January 2020 Quetta bombing

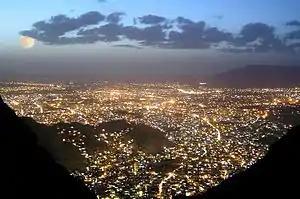
Quetta, capital of Baluchistan, Pakistan, at night

On 10 January 2020, a suicide bombing inside a Taliban-run mosque killed at least 15 people in Quetta, Pakistan. At least 19 others were injured.